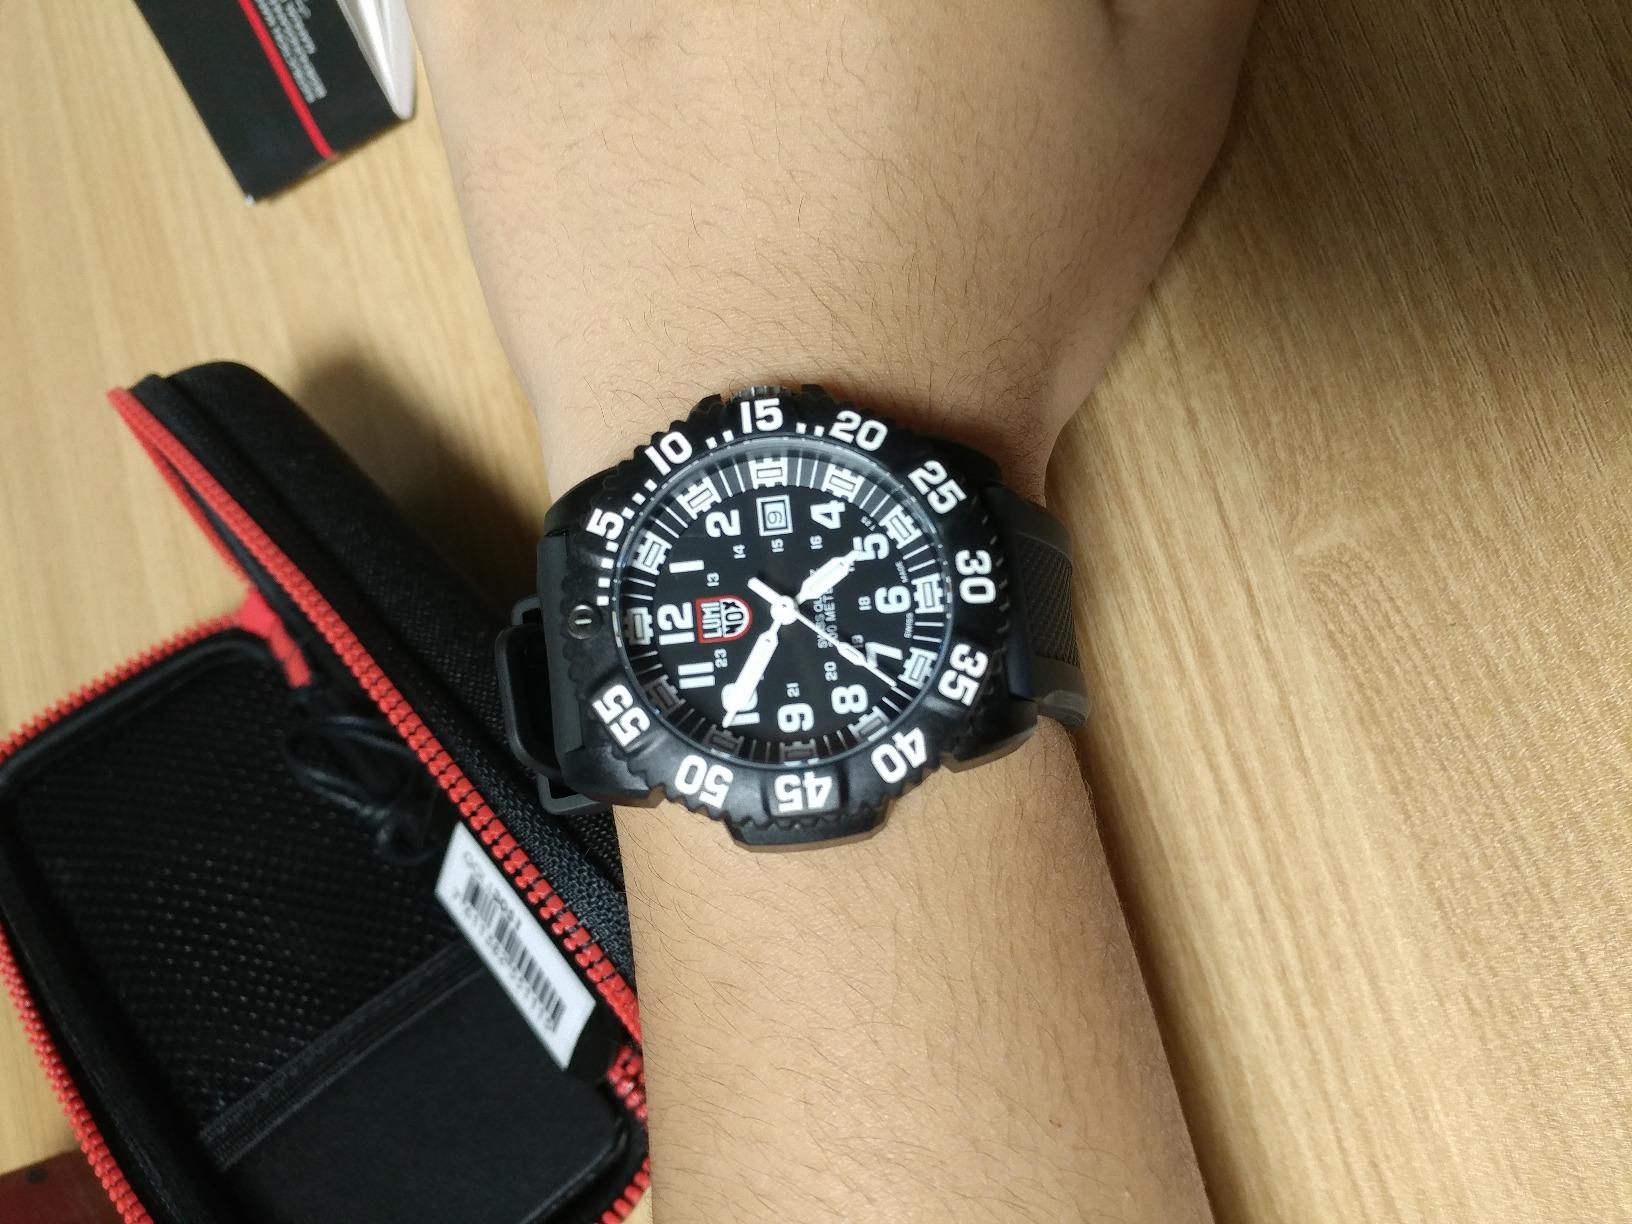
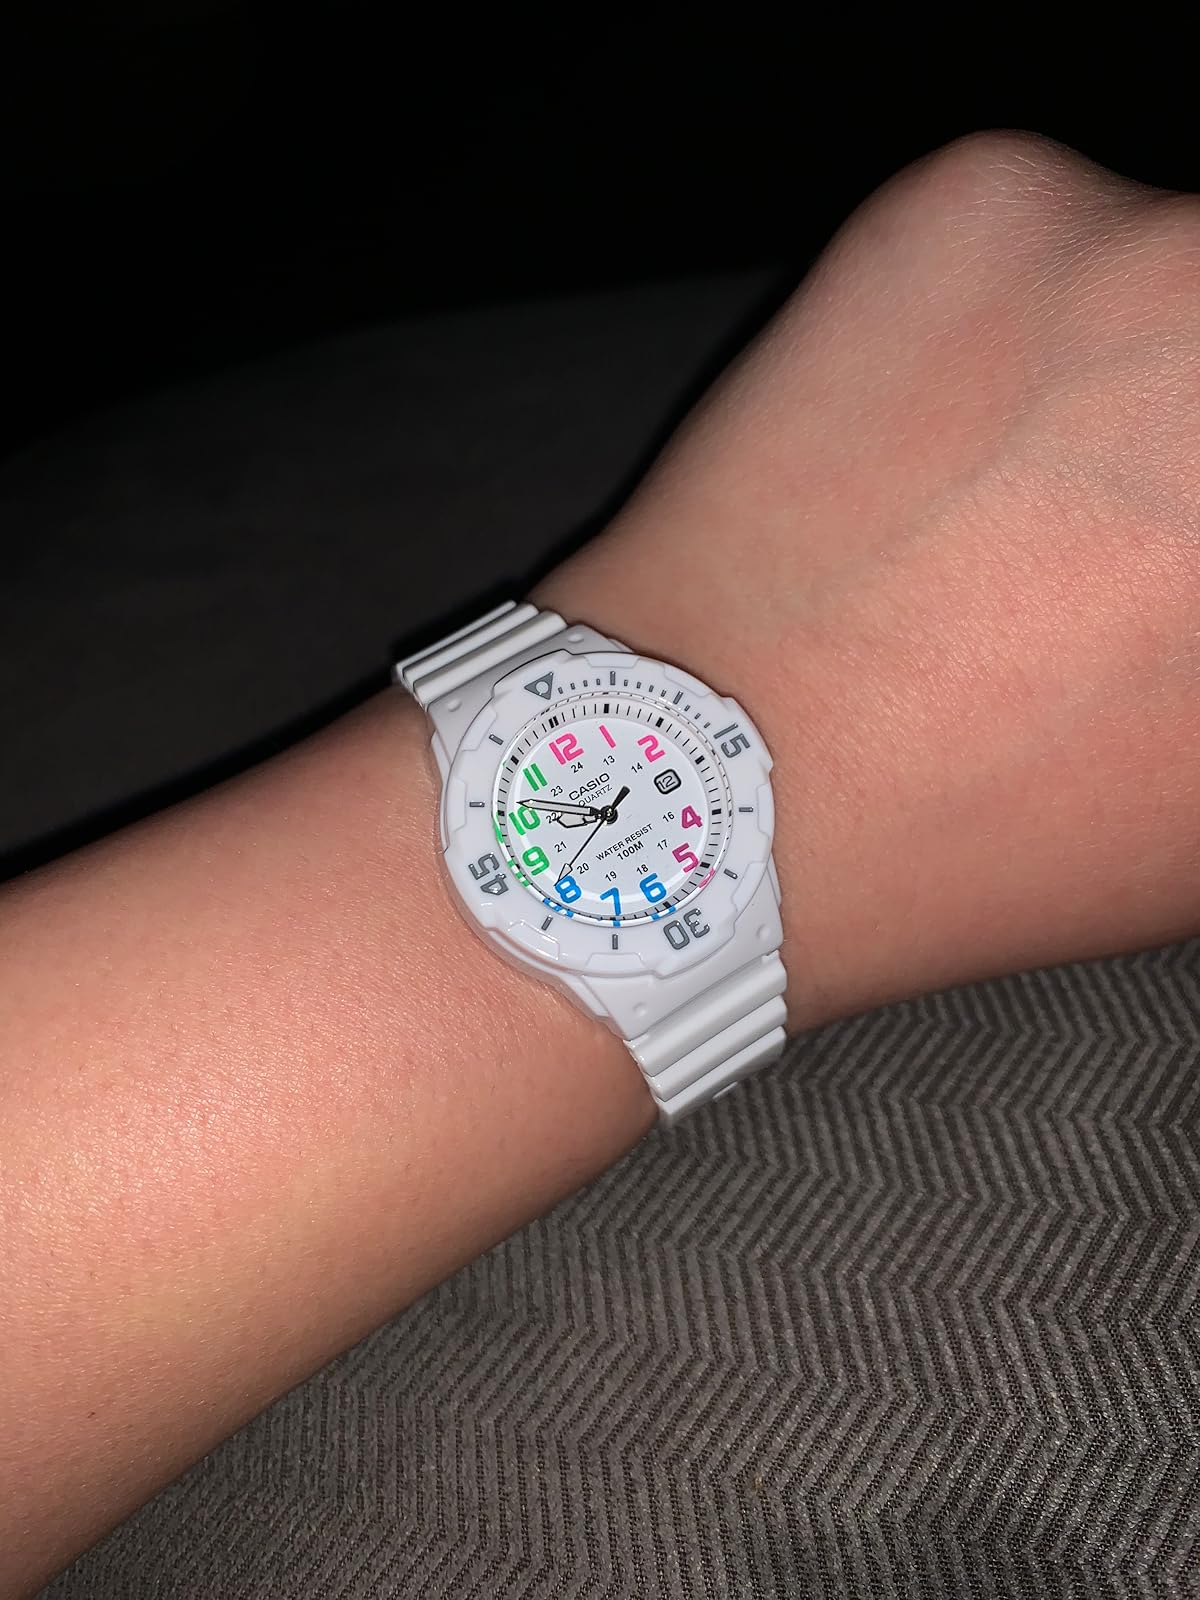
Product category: accessories_watch
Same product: no